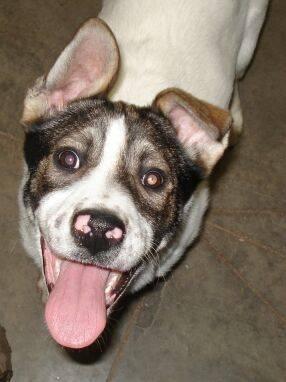
dog